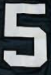
Number: 5